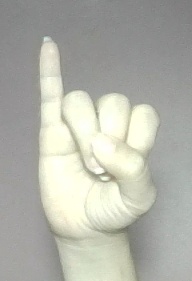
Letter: meem